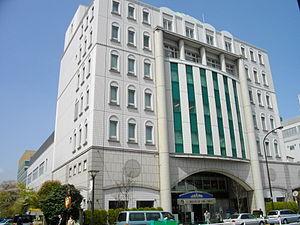
Cette liste présente les musées et les galeries d'art situés à Tokyo.